Clarence Moore House, Washington, D.C.

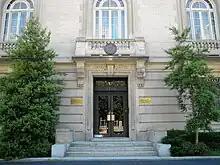
Entrance to the Embassy of Uzbekistan

The home's interior features 16th, 17th, and 18th century French and English details. The building is heated by an oil-burning, hot air furnace and contains an Otis passenger elevator and freight elevator. The passenger elevator is wood-paneled and the freight elevator measures 5 x 4 feet (1.5 x 1.2 m) in diameter. The flooring consists of black and white marble squares and the walls are plastered to simulate limestone. In the back of the house is a five-bay entrance hall and staircase. The library entrance is located on the right side of the hallway and two reception rooms and a lavatory are located on the left side. Near the end of the hall are service rooms, service elevator, dining room (now the ambassador's office), and a breakfast room. A lavatory is located beneath the main staircase. At the end of the hall are two parlors and a large drawing room. The second floor contains three bedrooms, two baths, and a service area. One of the bedrooms, the master suite, contains a separate staircase that gives access to the upper floors. The third floor contains bedroom suites and a playroom in the southeast corner. The fourth floor contains additional bedrooms and servants' quarters.